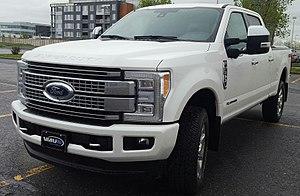
Ma photo d'un Ford F -250 Super Duty de 2017 à Brossard, Québec, Canada.